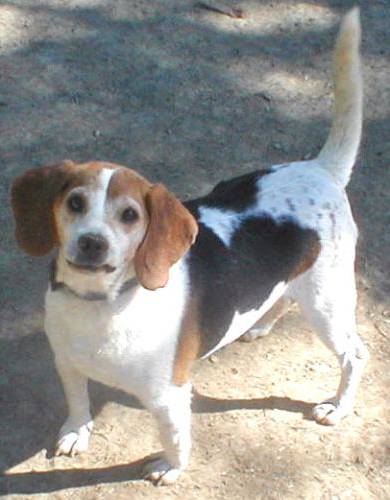
Label: dogs